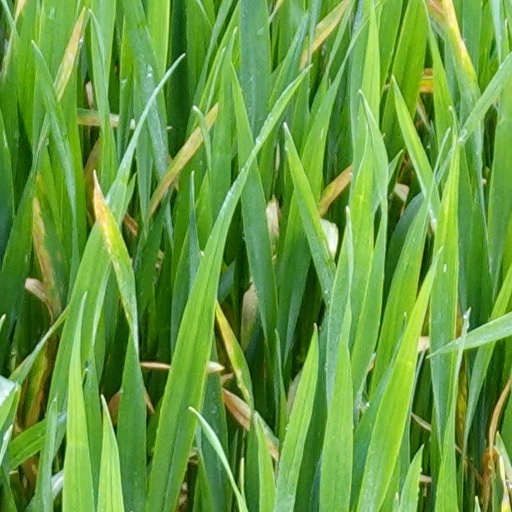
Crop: wheat